Sukhoi Su-57

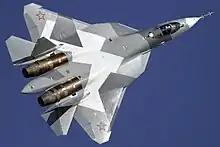
Su-57 prototype at the MAKS-2011 Air Show

The T-50's maiden flight was repeatedly postponed from early 2007 after encountering unspecified technical problems. In August 2009, Alexander Zelin acknowledged that problems with the engine and in technical research remained unsolved. On 28 February 2009, Sukhoi general director Mikhail Pogosyan announced that the airframe was almost finished and that the first prototype should be ready by August 2009. On 20 August 2009, Pogosyan said that the first flight would be by year's end. Konstantin Makiyenko, deputy head of the Moscow-based Centre for Analysis of Strategies and Technologies said that "even with delays", the aircraft would likely make its first flight by January or February, adding that it would take five to ten years for commercial production.